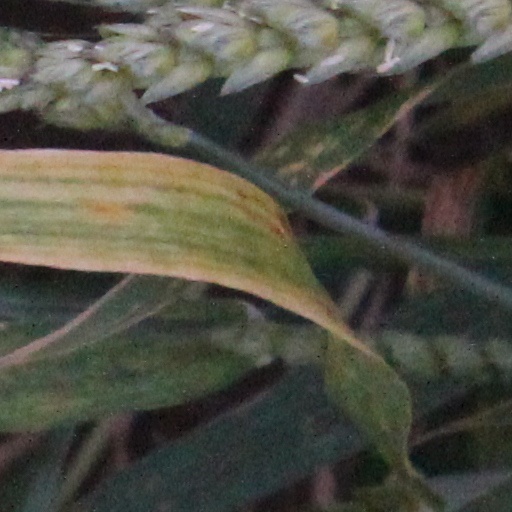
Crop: wheat